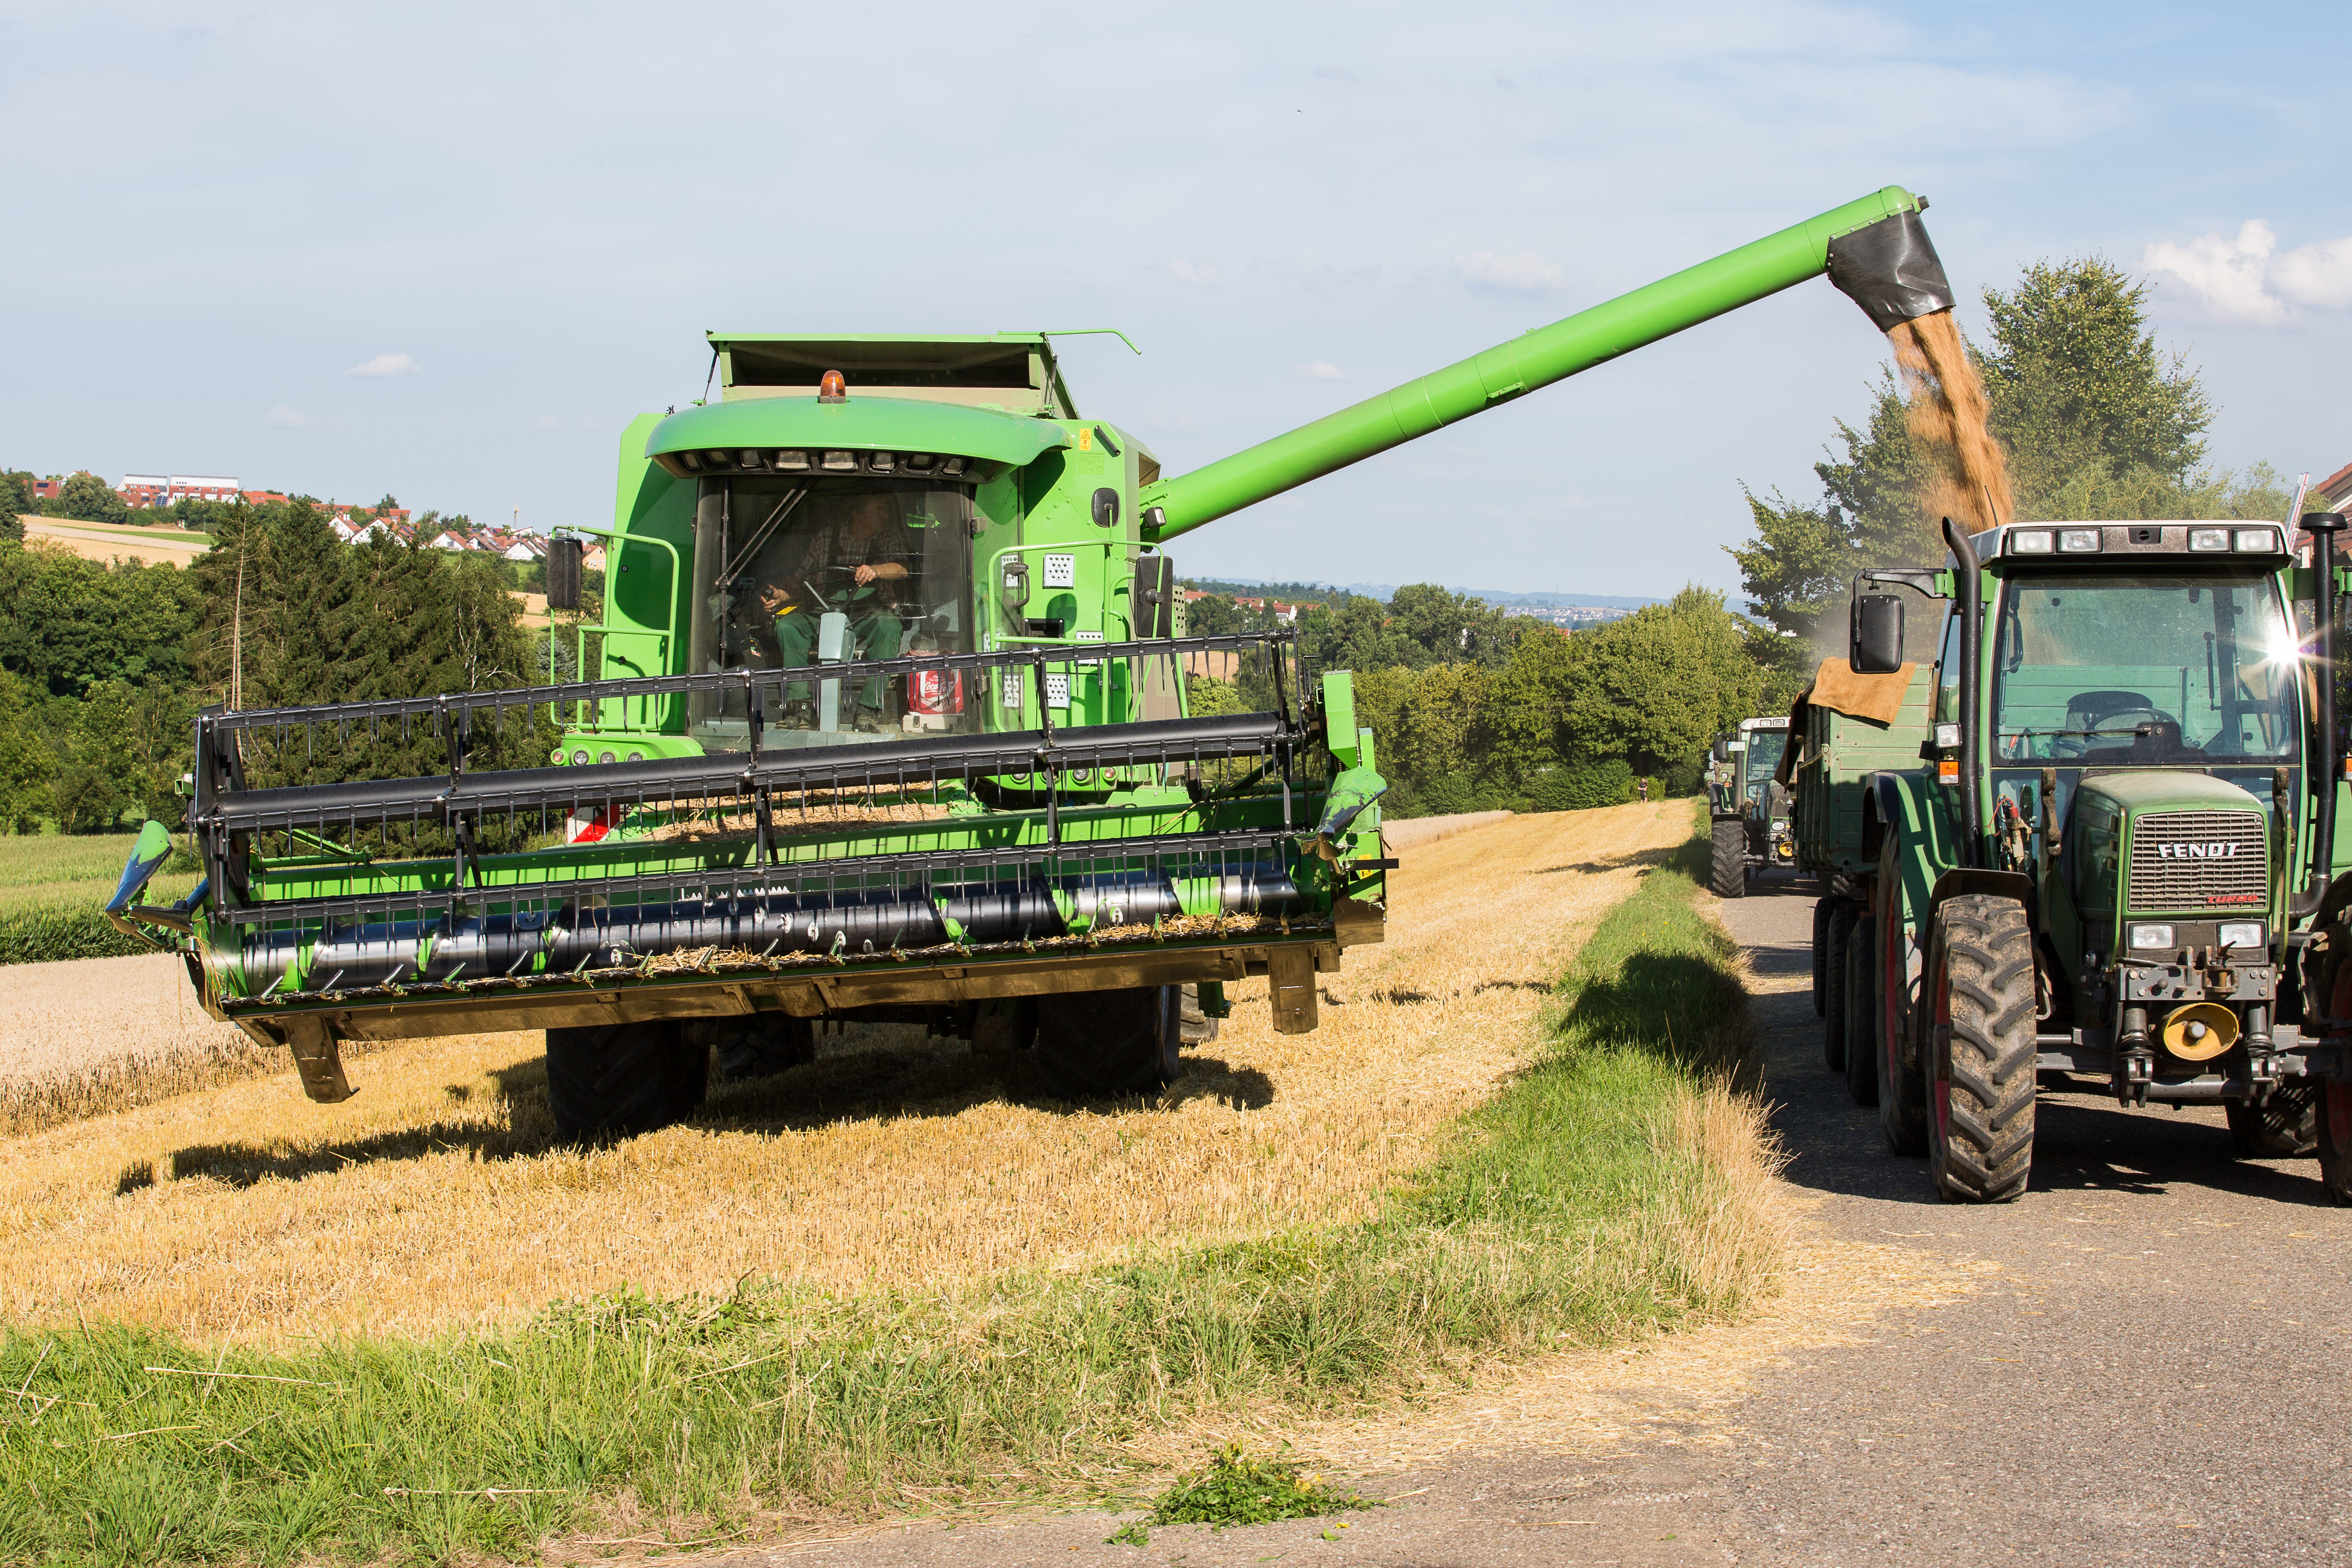
tractor, field, asphalt, transport, harvest, vehicle, crop, agriculture, cereals, harvester, combine harvester, construction equipment, grass family